Manzilein Apani Apani

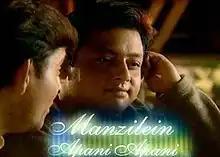
Promotional logo

Manzilein Apni Apni is an Indian television series that aired on Zee TV, based on the lives of two cousin brothers: Rahul and Ankush. The series is directed by known Indian film & television producer-director Anurag Basu.